Missa brevis (Palestrina)

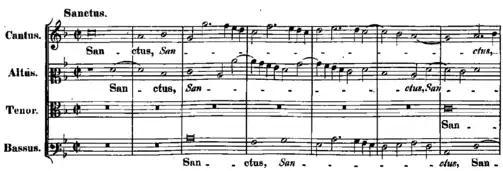
Sanctus motif

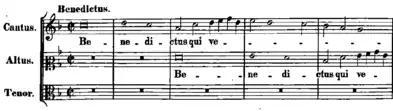
Benedictus motif

The Benedictus is written for three voices, the soprano ("cantus"), the alto ("altus"), and the tenor. The opening motif is only three bars long before a variation on the melody is sung. Variations on this main melody are repeated throughout the piece.